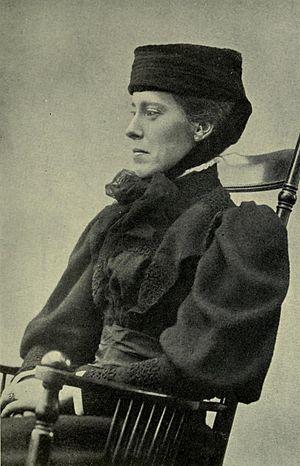
Mary Henrietta Kingsley est une exploratrice anglaise et un écrivain qui a beaucoup influencé l'Europe dans sa manière de considérer l'Afrique et les Africains.